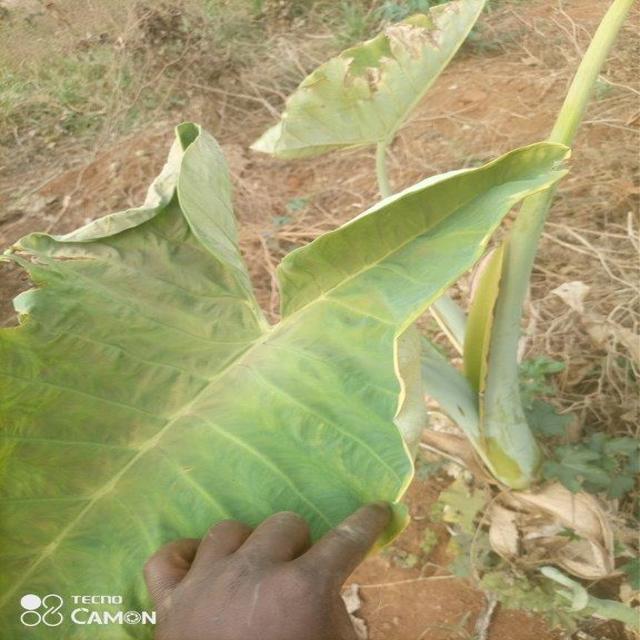
Label: Mid_Blight